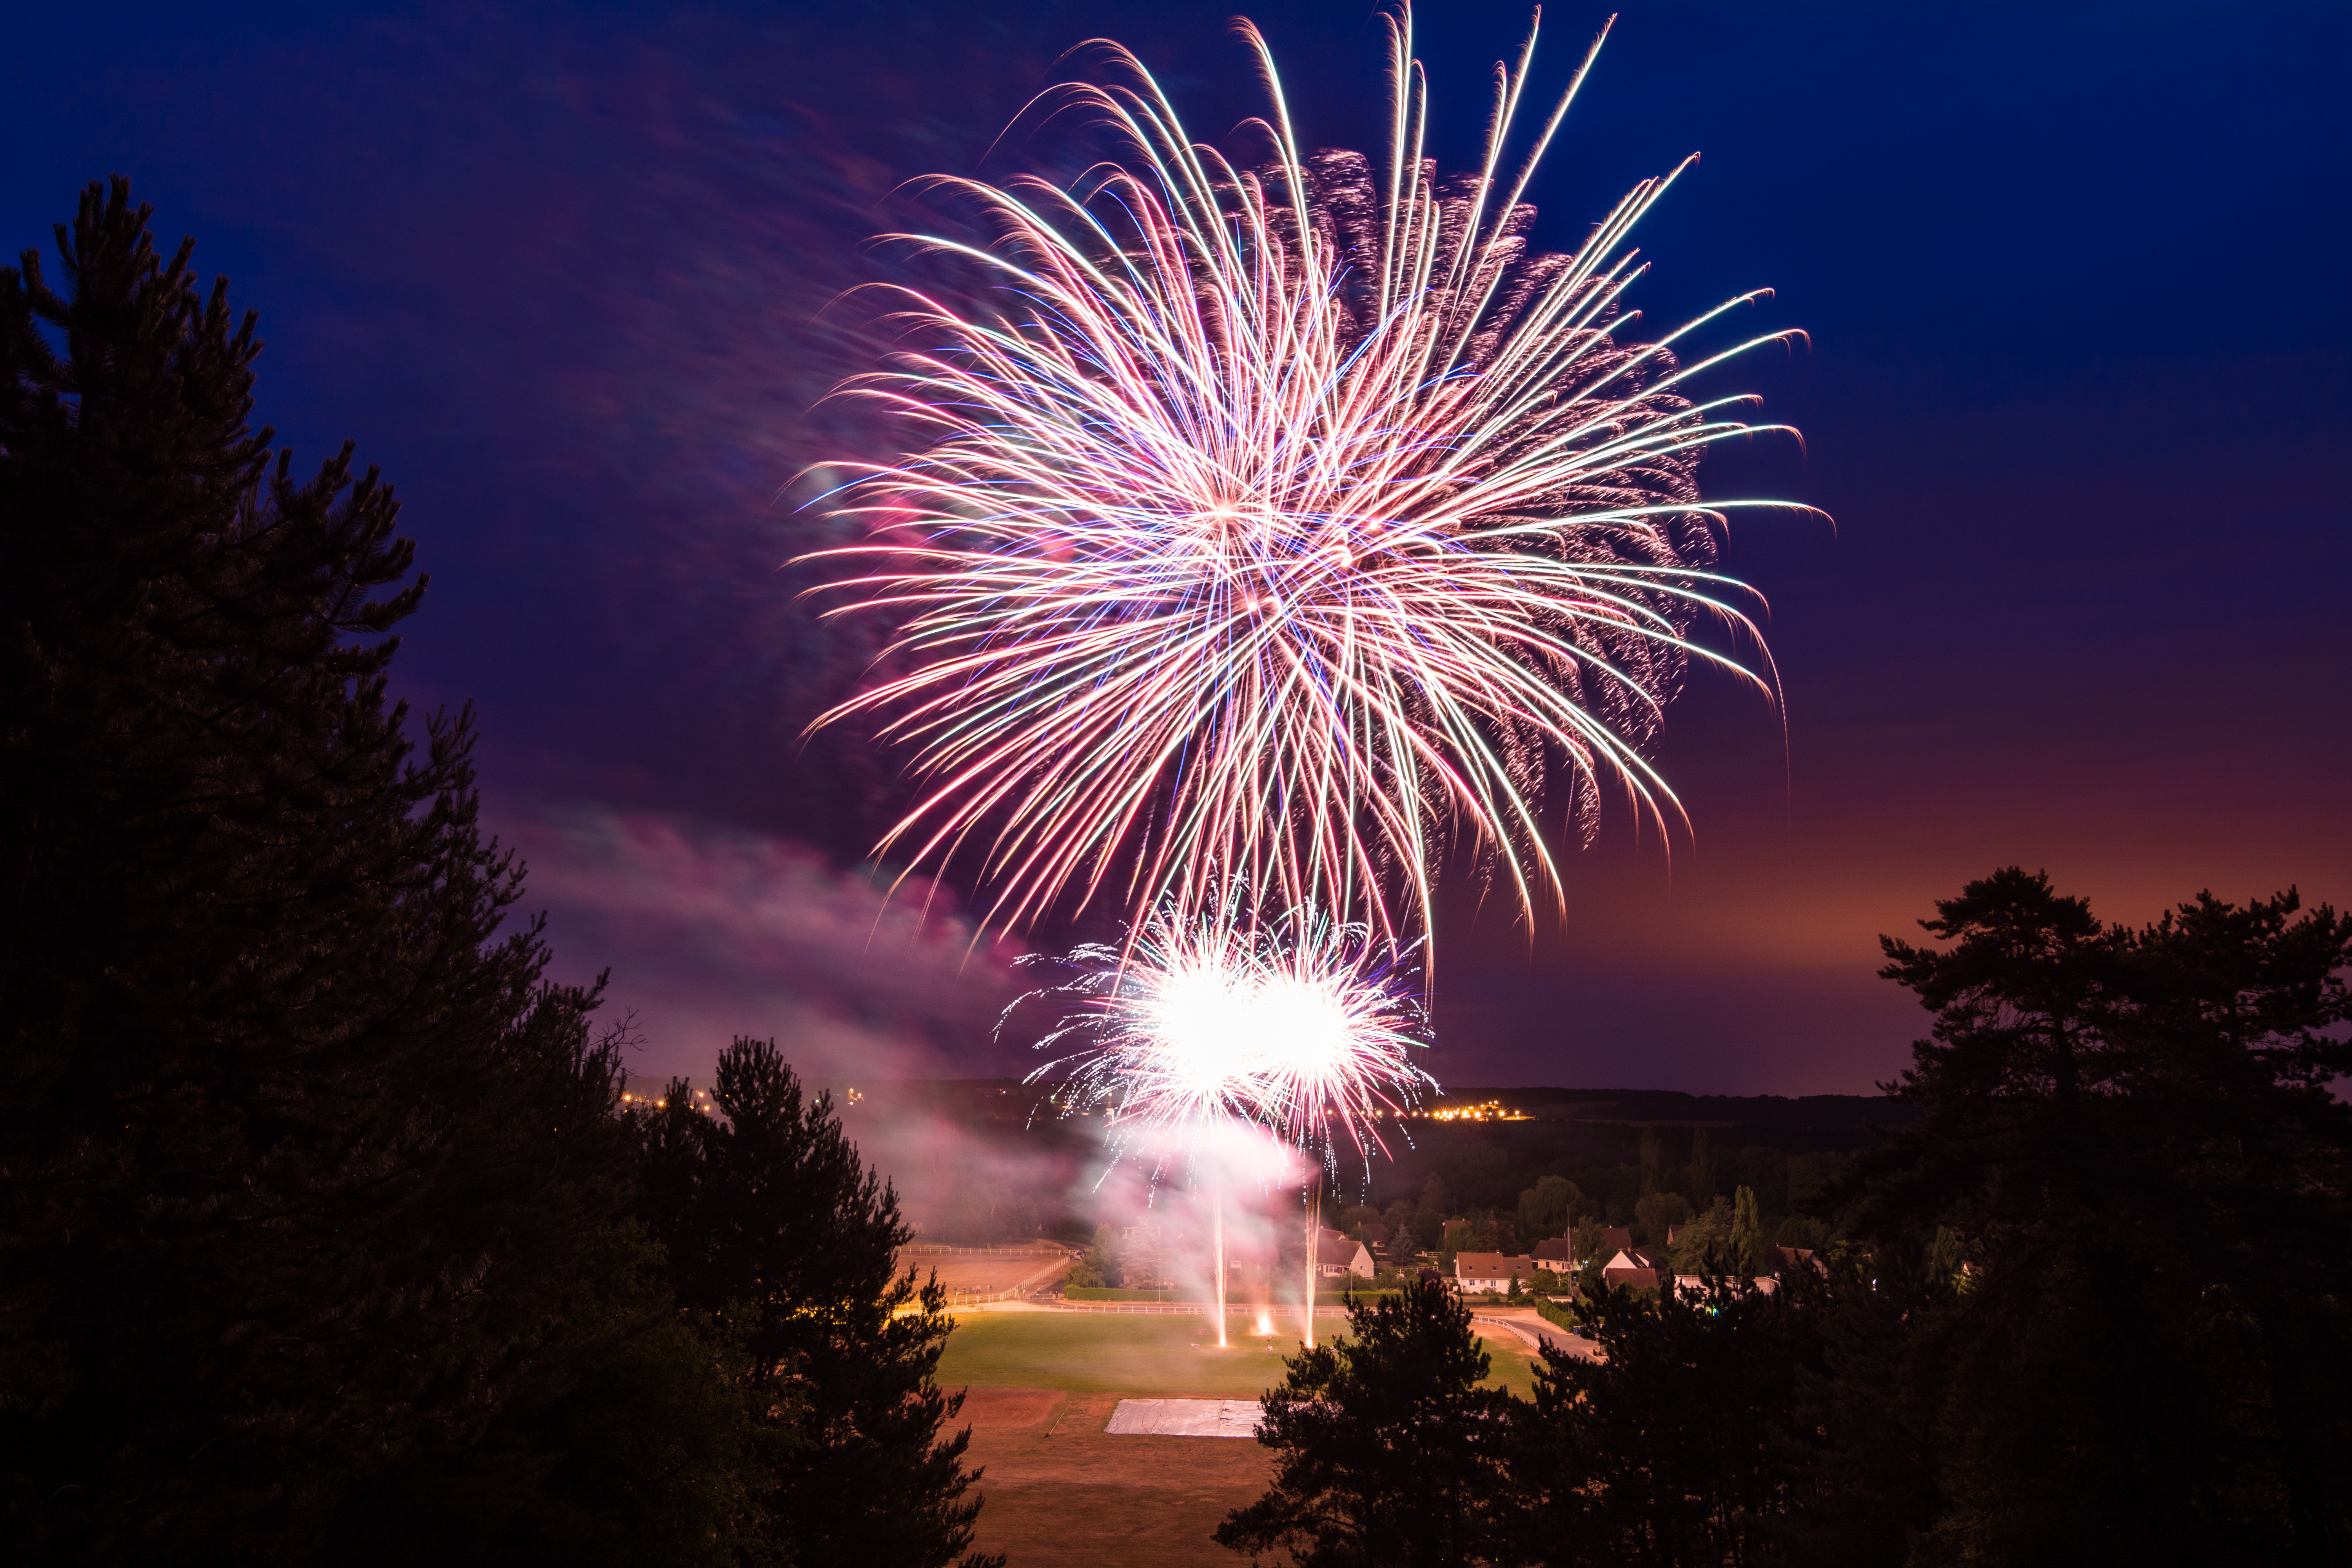
light, night, star, summer, dark, recreation, firework, celebration, show, pyrotechnics, explosion, festive, celebrate, blue sky, explode, festival, fireworks, fun, bright, day, event, anniversary, outdoor recreation